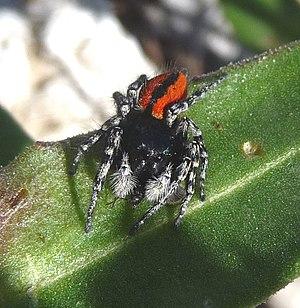
Philaeus chrysops est une espèce d'araignées aranéomorphes de la famille des Salticidae.